Wikimania

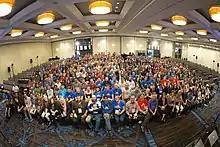
Wikimania 2017 attendees

, the eighth Wikimania conference, was held from July 12 to 15, 2012 at George Washington University in Washington, D.C., with over 1,400 attendees from 87 countries. In conjunction with the conference, the U.S. Department of State hosted Tech@State:Wiki.Gov, which focused on "collaborative knowledge and the use of wikis in the public sector". Prominent conference themes were the need to update the old and "dowdy" interface with new Wikimedia tools in order to attract and retain more editors and to make Wikimedia sites more inviting and friendly to users, including especially women. "The Atlantic" featured charts displayed at the conference which showed how the number of new administrators has dropped precipitously over the last few years.